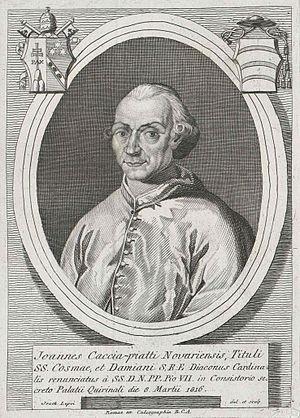
Giovanni Caccia-Piatti, né le 8 mars 1751 à Novare au Piémont, et mort le 15 septembre 1833 à Novare, est un cardinal italien du XIXᵉ siècle.